Jain Kim

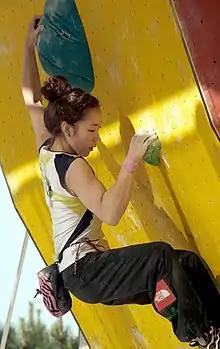
Kim in the Bouldering World Cup, Vienna, 2010

In 2010, she won the lead climbing competitions both in the Rock Master and the World Cup. She obtained the World Cup overall title by ranking first in five of the six stages, namely those held in Xining, Chuncheon, Puurs, Huaiji, and Kranj. The only World Cup stage that Jain Kim did not win in 2010 was the first one, held in Chamonix. She won the Lead Climbing World Cup again in 2013 and 2014, each time winning four of the eight events.